2021 World Seniors Championship

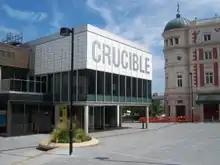
The main stage of the event was held at the Crucible Theatre in Sheffield for a third consecutive year.

The 2021 World Seniors Championship was a snooker tournament that took place from 6 to 9 May 2021 at the Crucible Theatre in Sheffield, England. The 12th edition of the World Seniors Championship, first contested in 1991, it was held at the Crucible for the third consecutive year and sponsored for the third time by ROKiT. A World Seniors Tour event, the tournament was open to all players over 40 who were ranked outside the top 64 in the snooker world rankings. The event was broadcast domestically on the BBC, in China by Zhibo TV, Superstar Online, Migu and Huya in China and in all other territories by Matchroom Sport.